Johannes d'Outrein

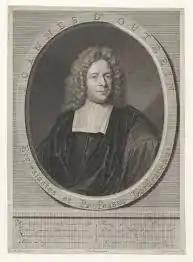
Johannes d'Outrein

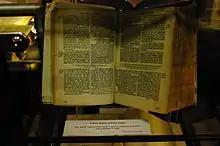
A 1693 work of d'Outrein in Saint George's Cathedral, Perth

Johannes d'Outrein (Jan d'Outrein, 17 October 1662 in Middelburg – 24 February 1722 in Amsterdam) was a Dutch preacher, writer and author of evangelical theological works. He studied in Franeker, where he earned his doctorate in 1682. He was a preacher in Oost-Zanen in 1685, Franeker in 1687, Arnhem in 1691, Dordrecht in 1703 and Amsterdam in 1708, where he died in 1722. He was a prominent exponent of the Cocceian movement, and Friedrich Adolph Lampe was one of his disciples. Outrein believed that God was "the alliance God of the Netherlands, of his chosen people, who are gathered there and live there".